Attila Levin

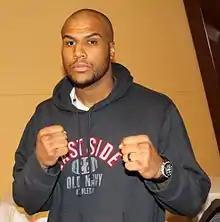
Levin in 2010

Attila Levin (born November 8, 1976) is a Swedish professional boxer.